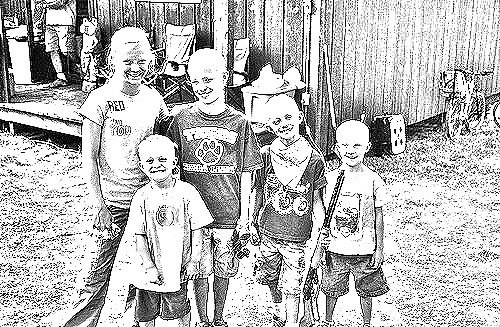
Portrait style: Sketch Portrait